History of Durham University

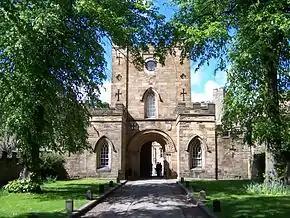
Durham Castle, granted to the university in 1837

The first final degree examinations were held in Easter term, 1836, although following the practice of Oxford at the time the students would not receive their degrees for another year. The examinations in 1836 saw Durham introduce the use of external examiners to ensure comparability of its degrees with those of Oxford and Cambridge. This marked the start of the system of external examination that spread throughout British higher education and is still used today. John Cundill became the first Durham student to gain first class honours, in mathematics, although he missed out on a double first, taking second class honours in classics.